Kitty party

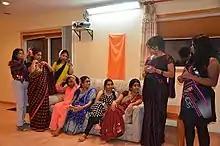
A group of young women sit and stand around a sofa as they finish preparing their hair and outfits.

In India, a kitty party is a social event held as part of an informal savings club. It is a kind of party usually organized by women, and commonly held in the afternoon on a monthly basis.